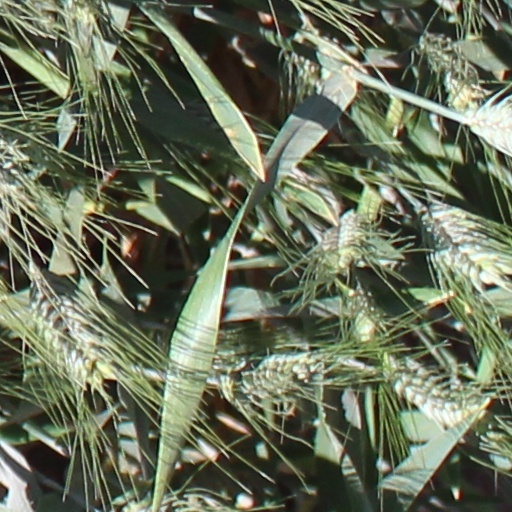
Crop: wheat